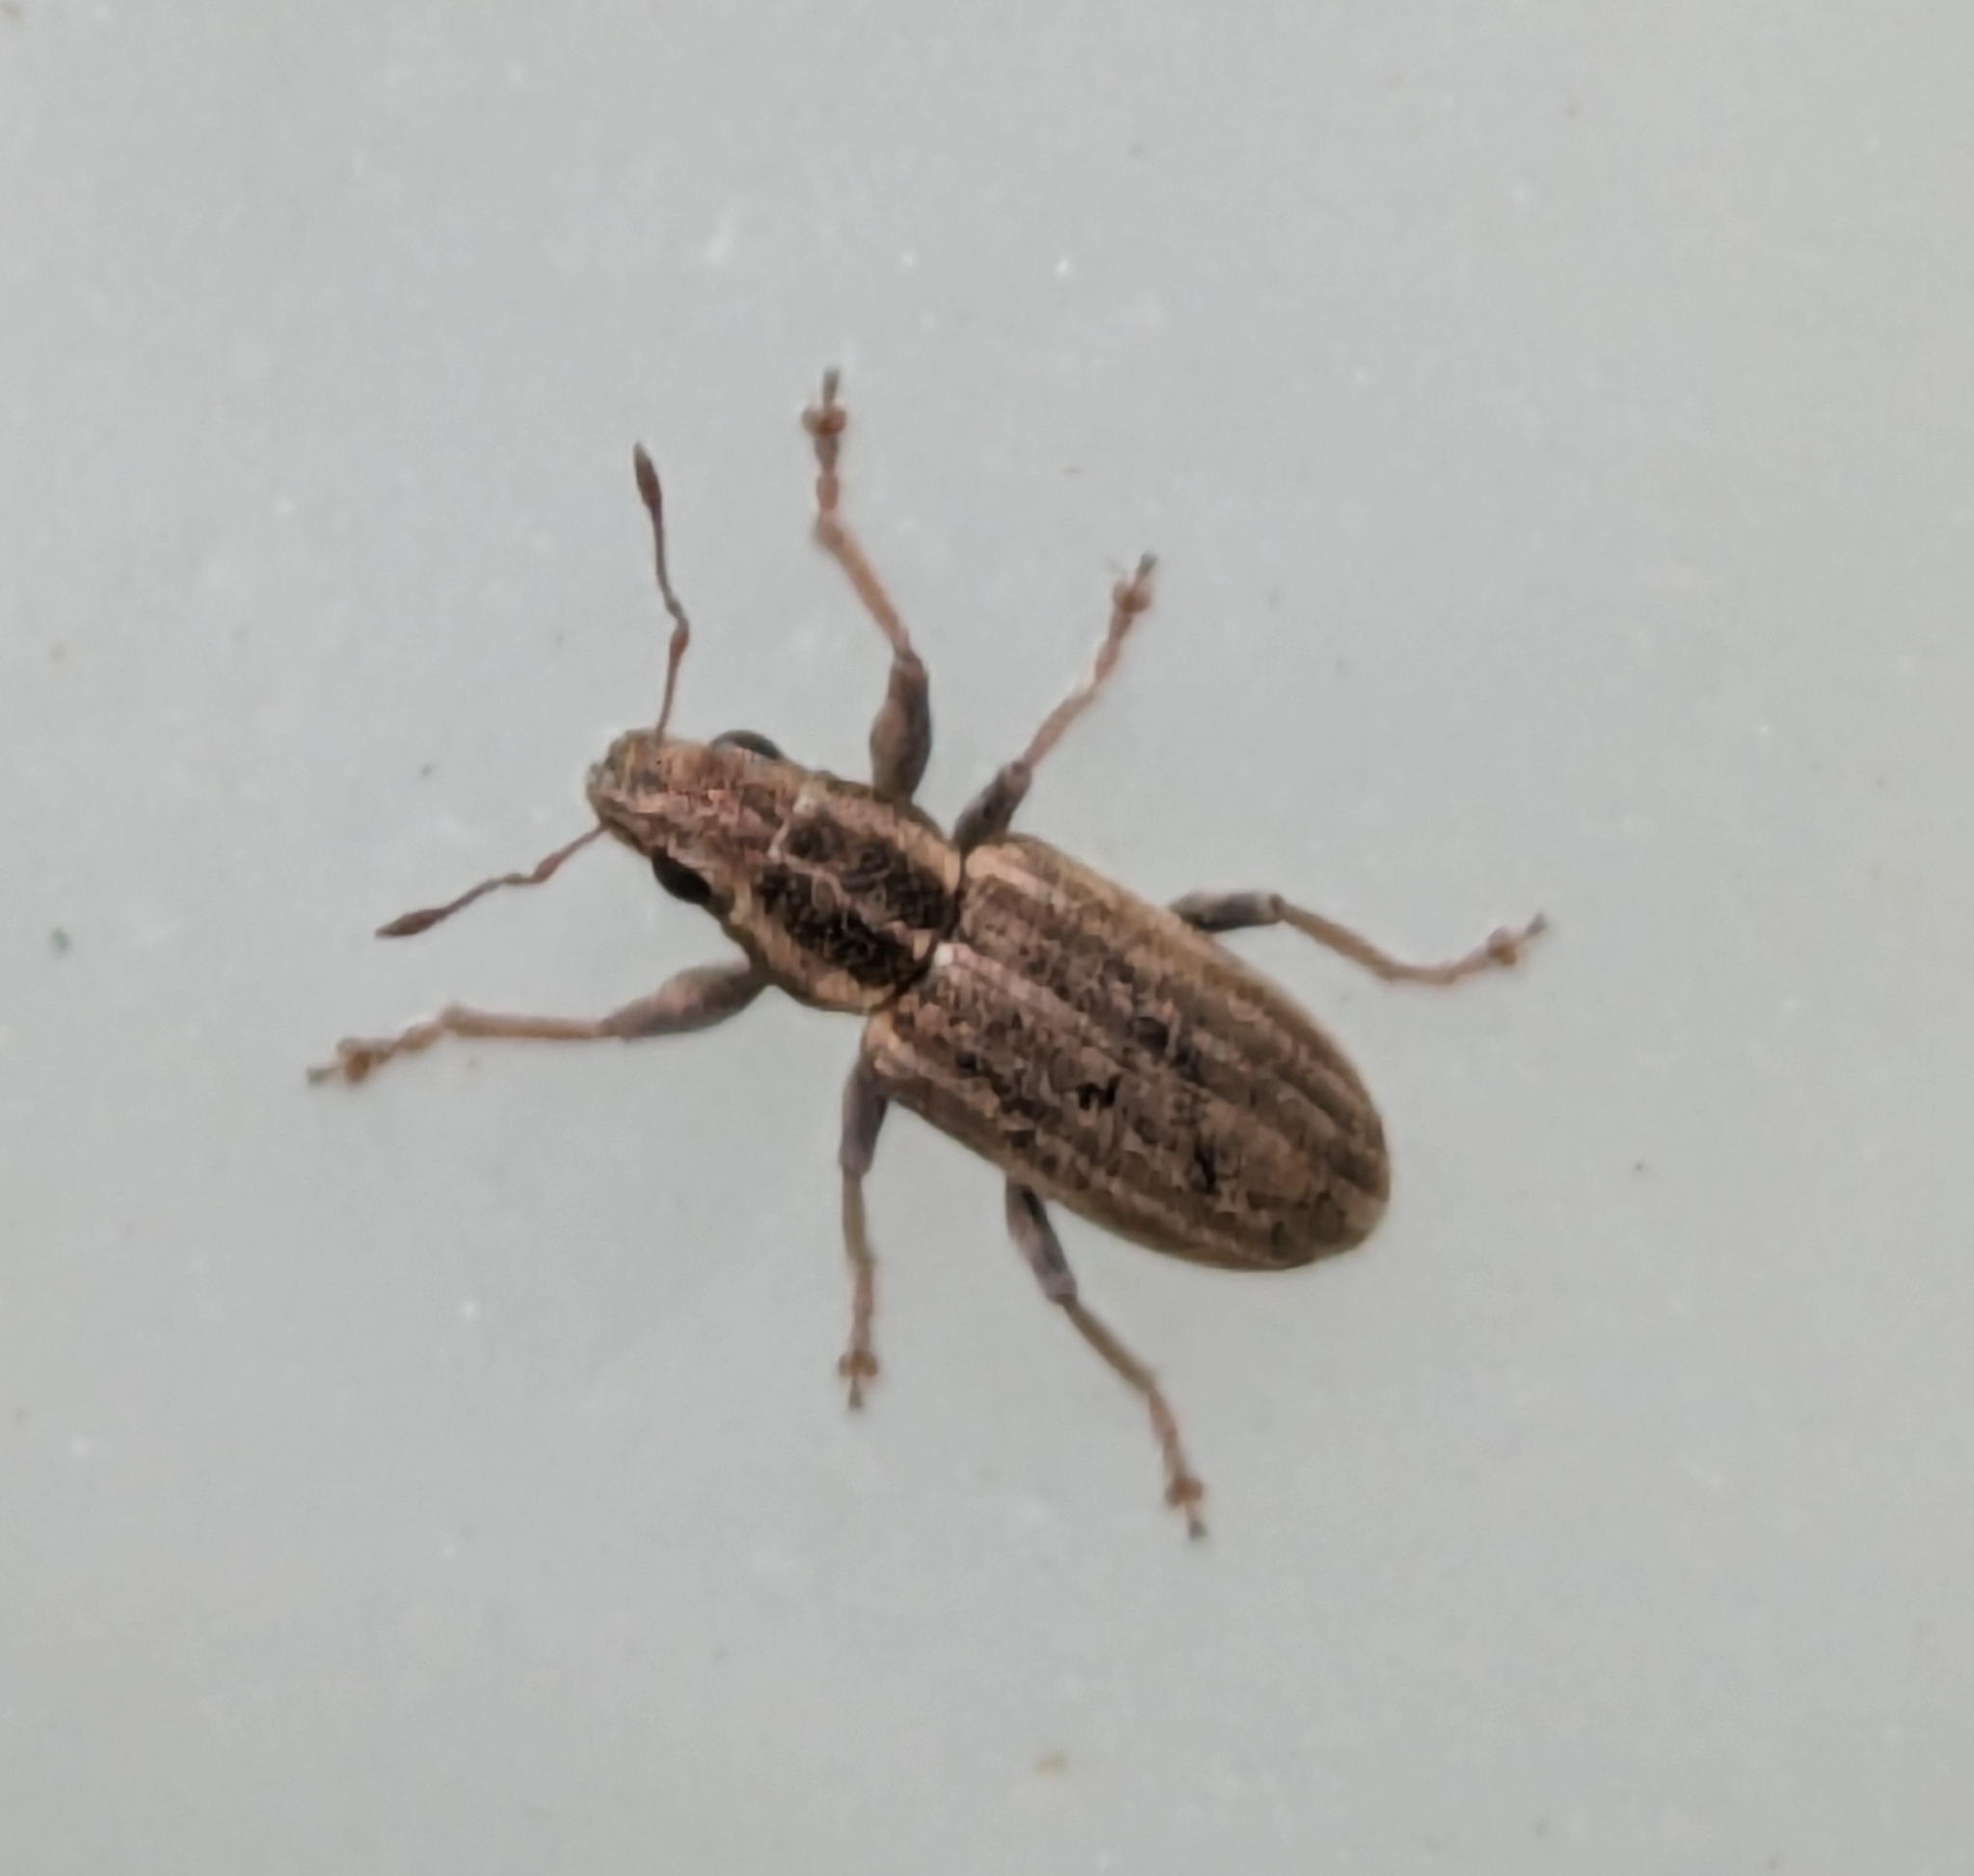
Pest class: pea_leaf_weevil